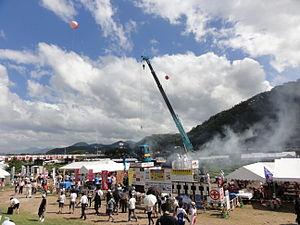
La préfecture de Yamagata est une préfecture du Japon située à l'ouest de la région du Tōhoku. La ville principale est Yamagata.